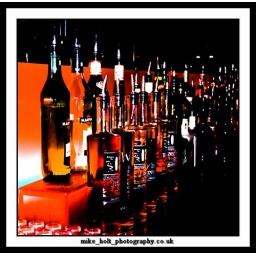
Bottles on the bar at I Love Tokyo Project club in oldham with water colour effect added